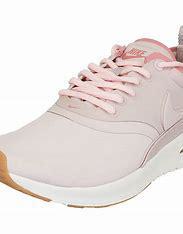
Brand: Nike
Model: Air Max Thea